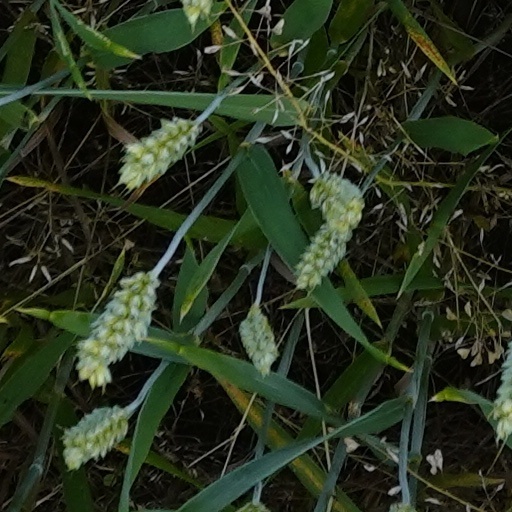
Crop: wheat